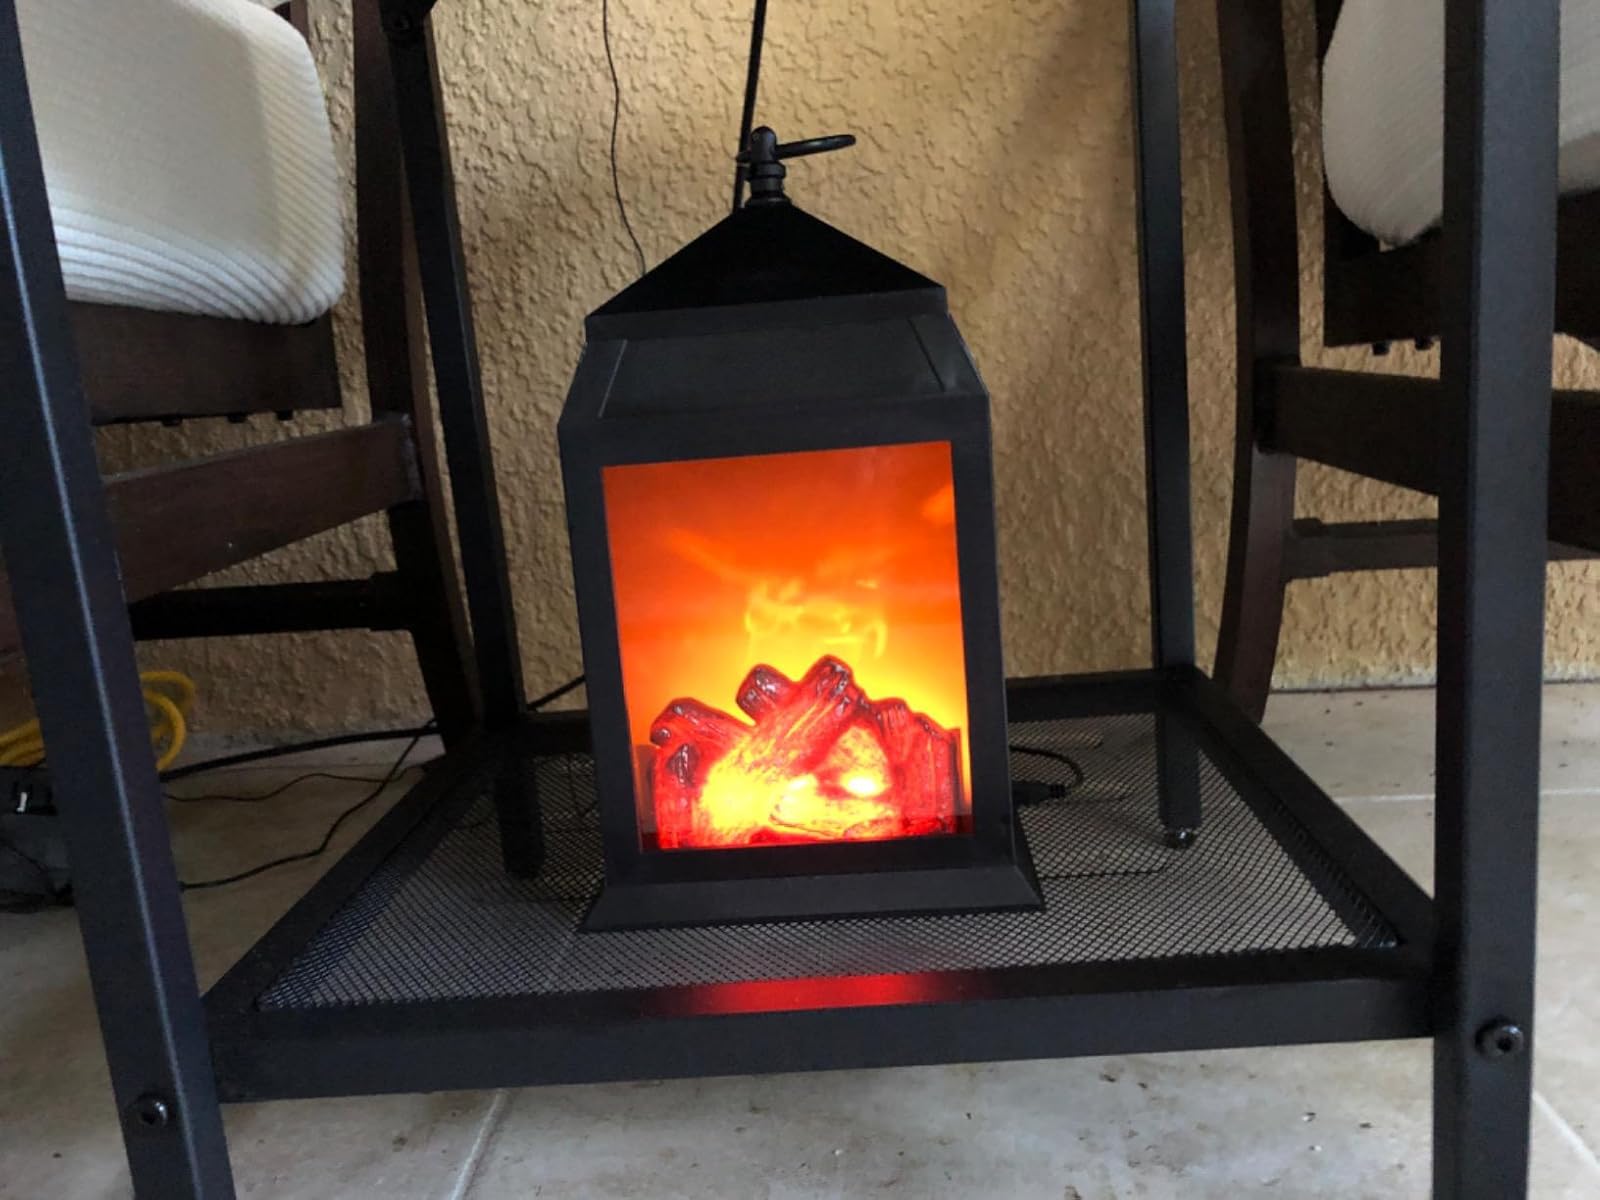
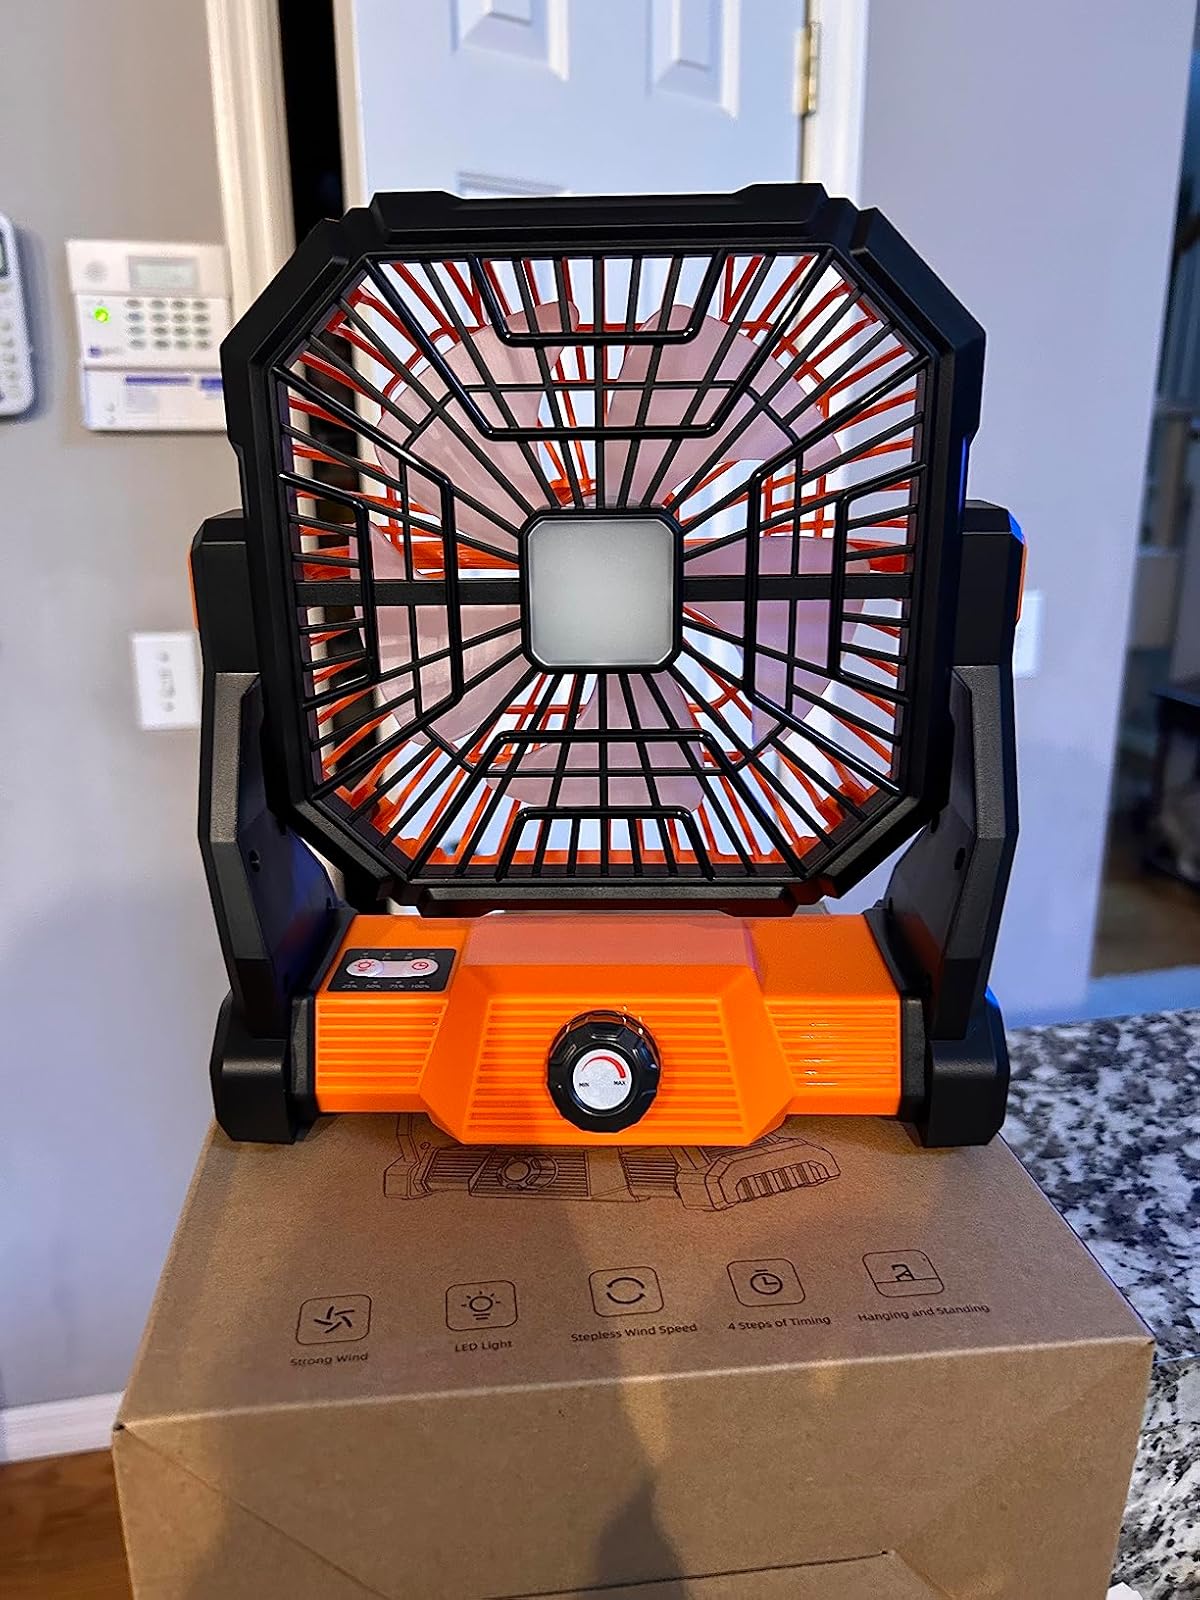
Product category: lantern
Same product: no